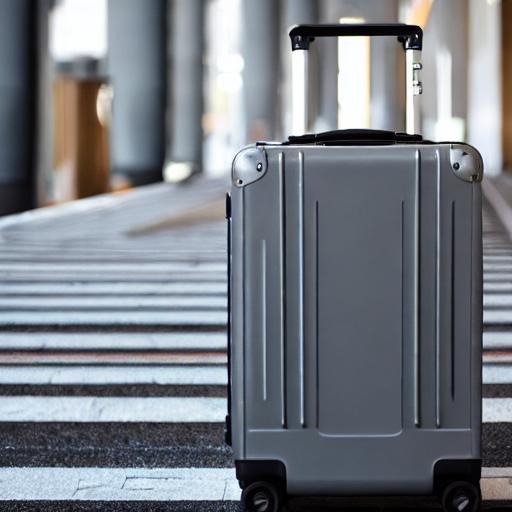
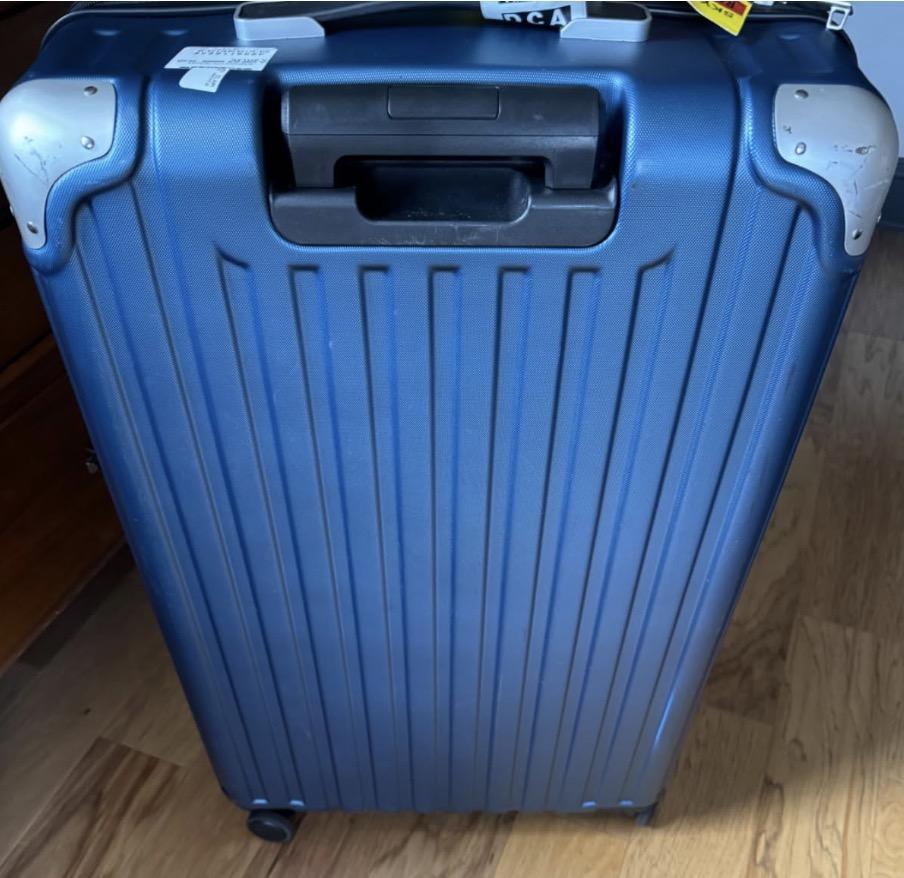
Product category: items_tea
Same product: no